List of African American newspapers in California

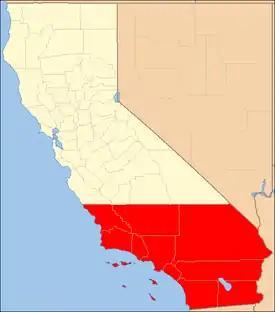

The Southern California region takes up the southern third of the state, and includes the Los Angeles metropolitan area, San Diego, and the Inland Empire region.